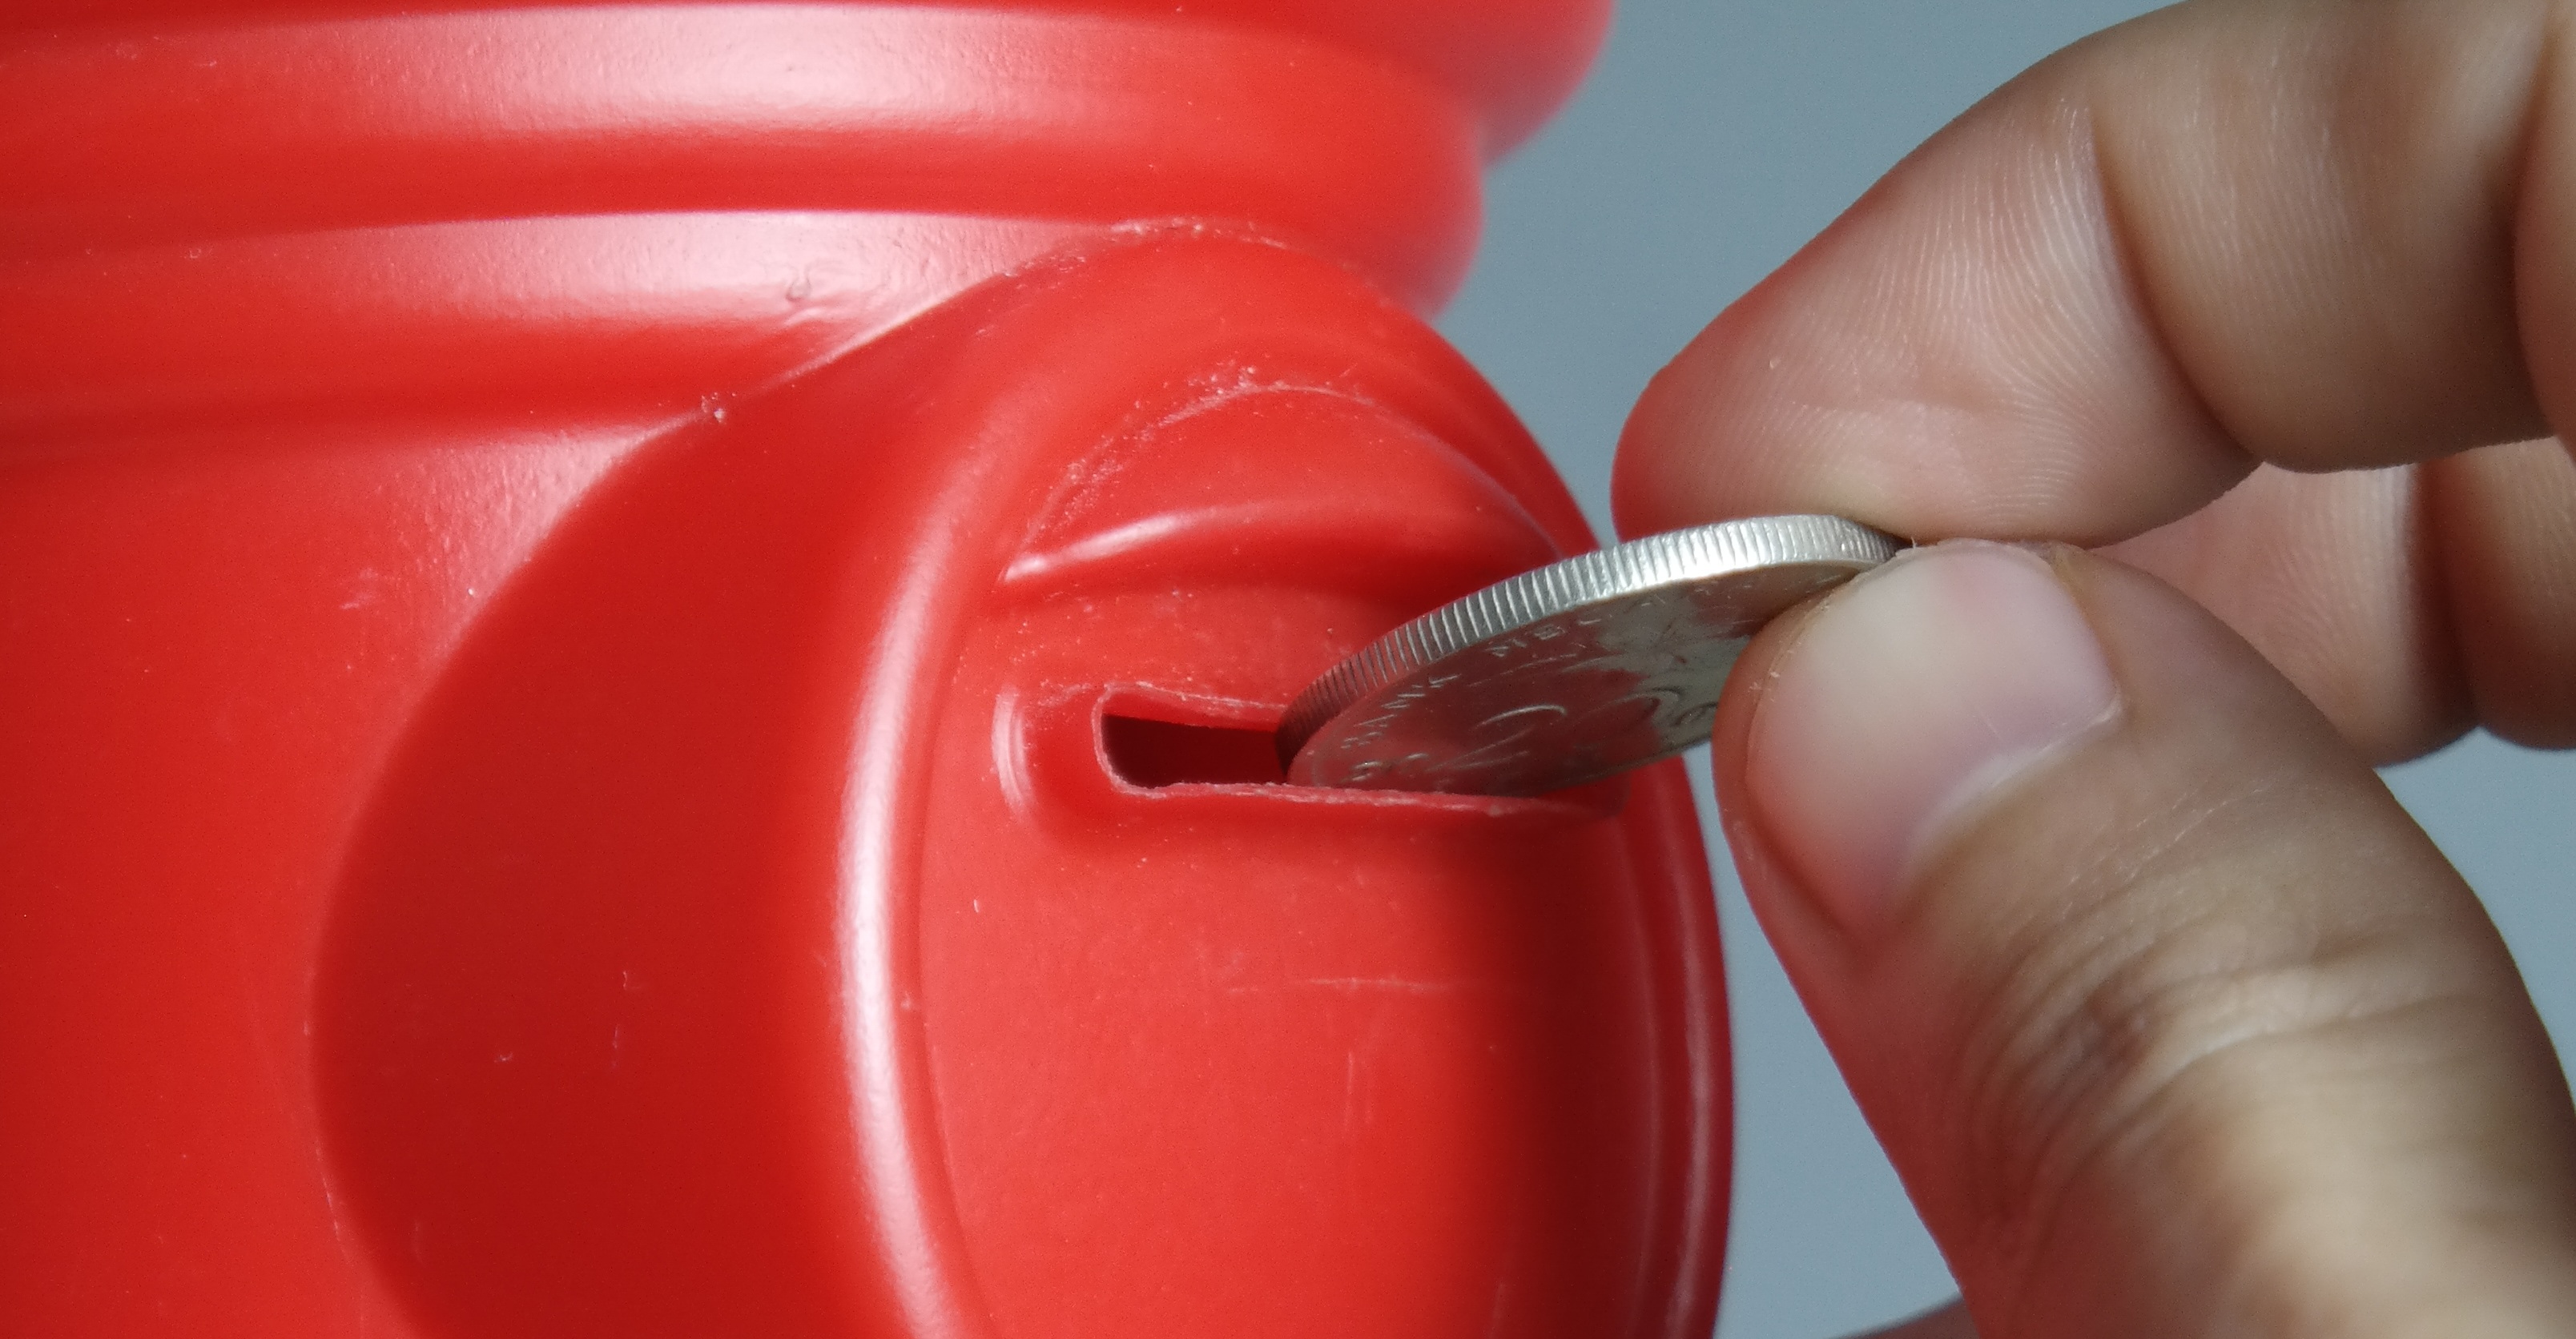
hand, finger, red, produce, money, lip, mouth, human body, coin, saving, organ